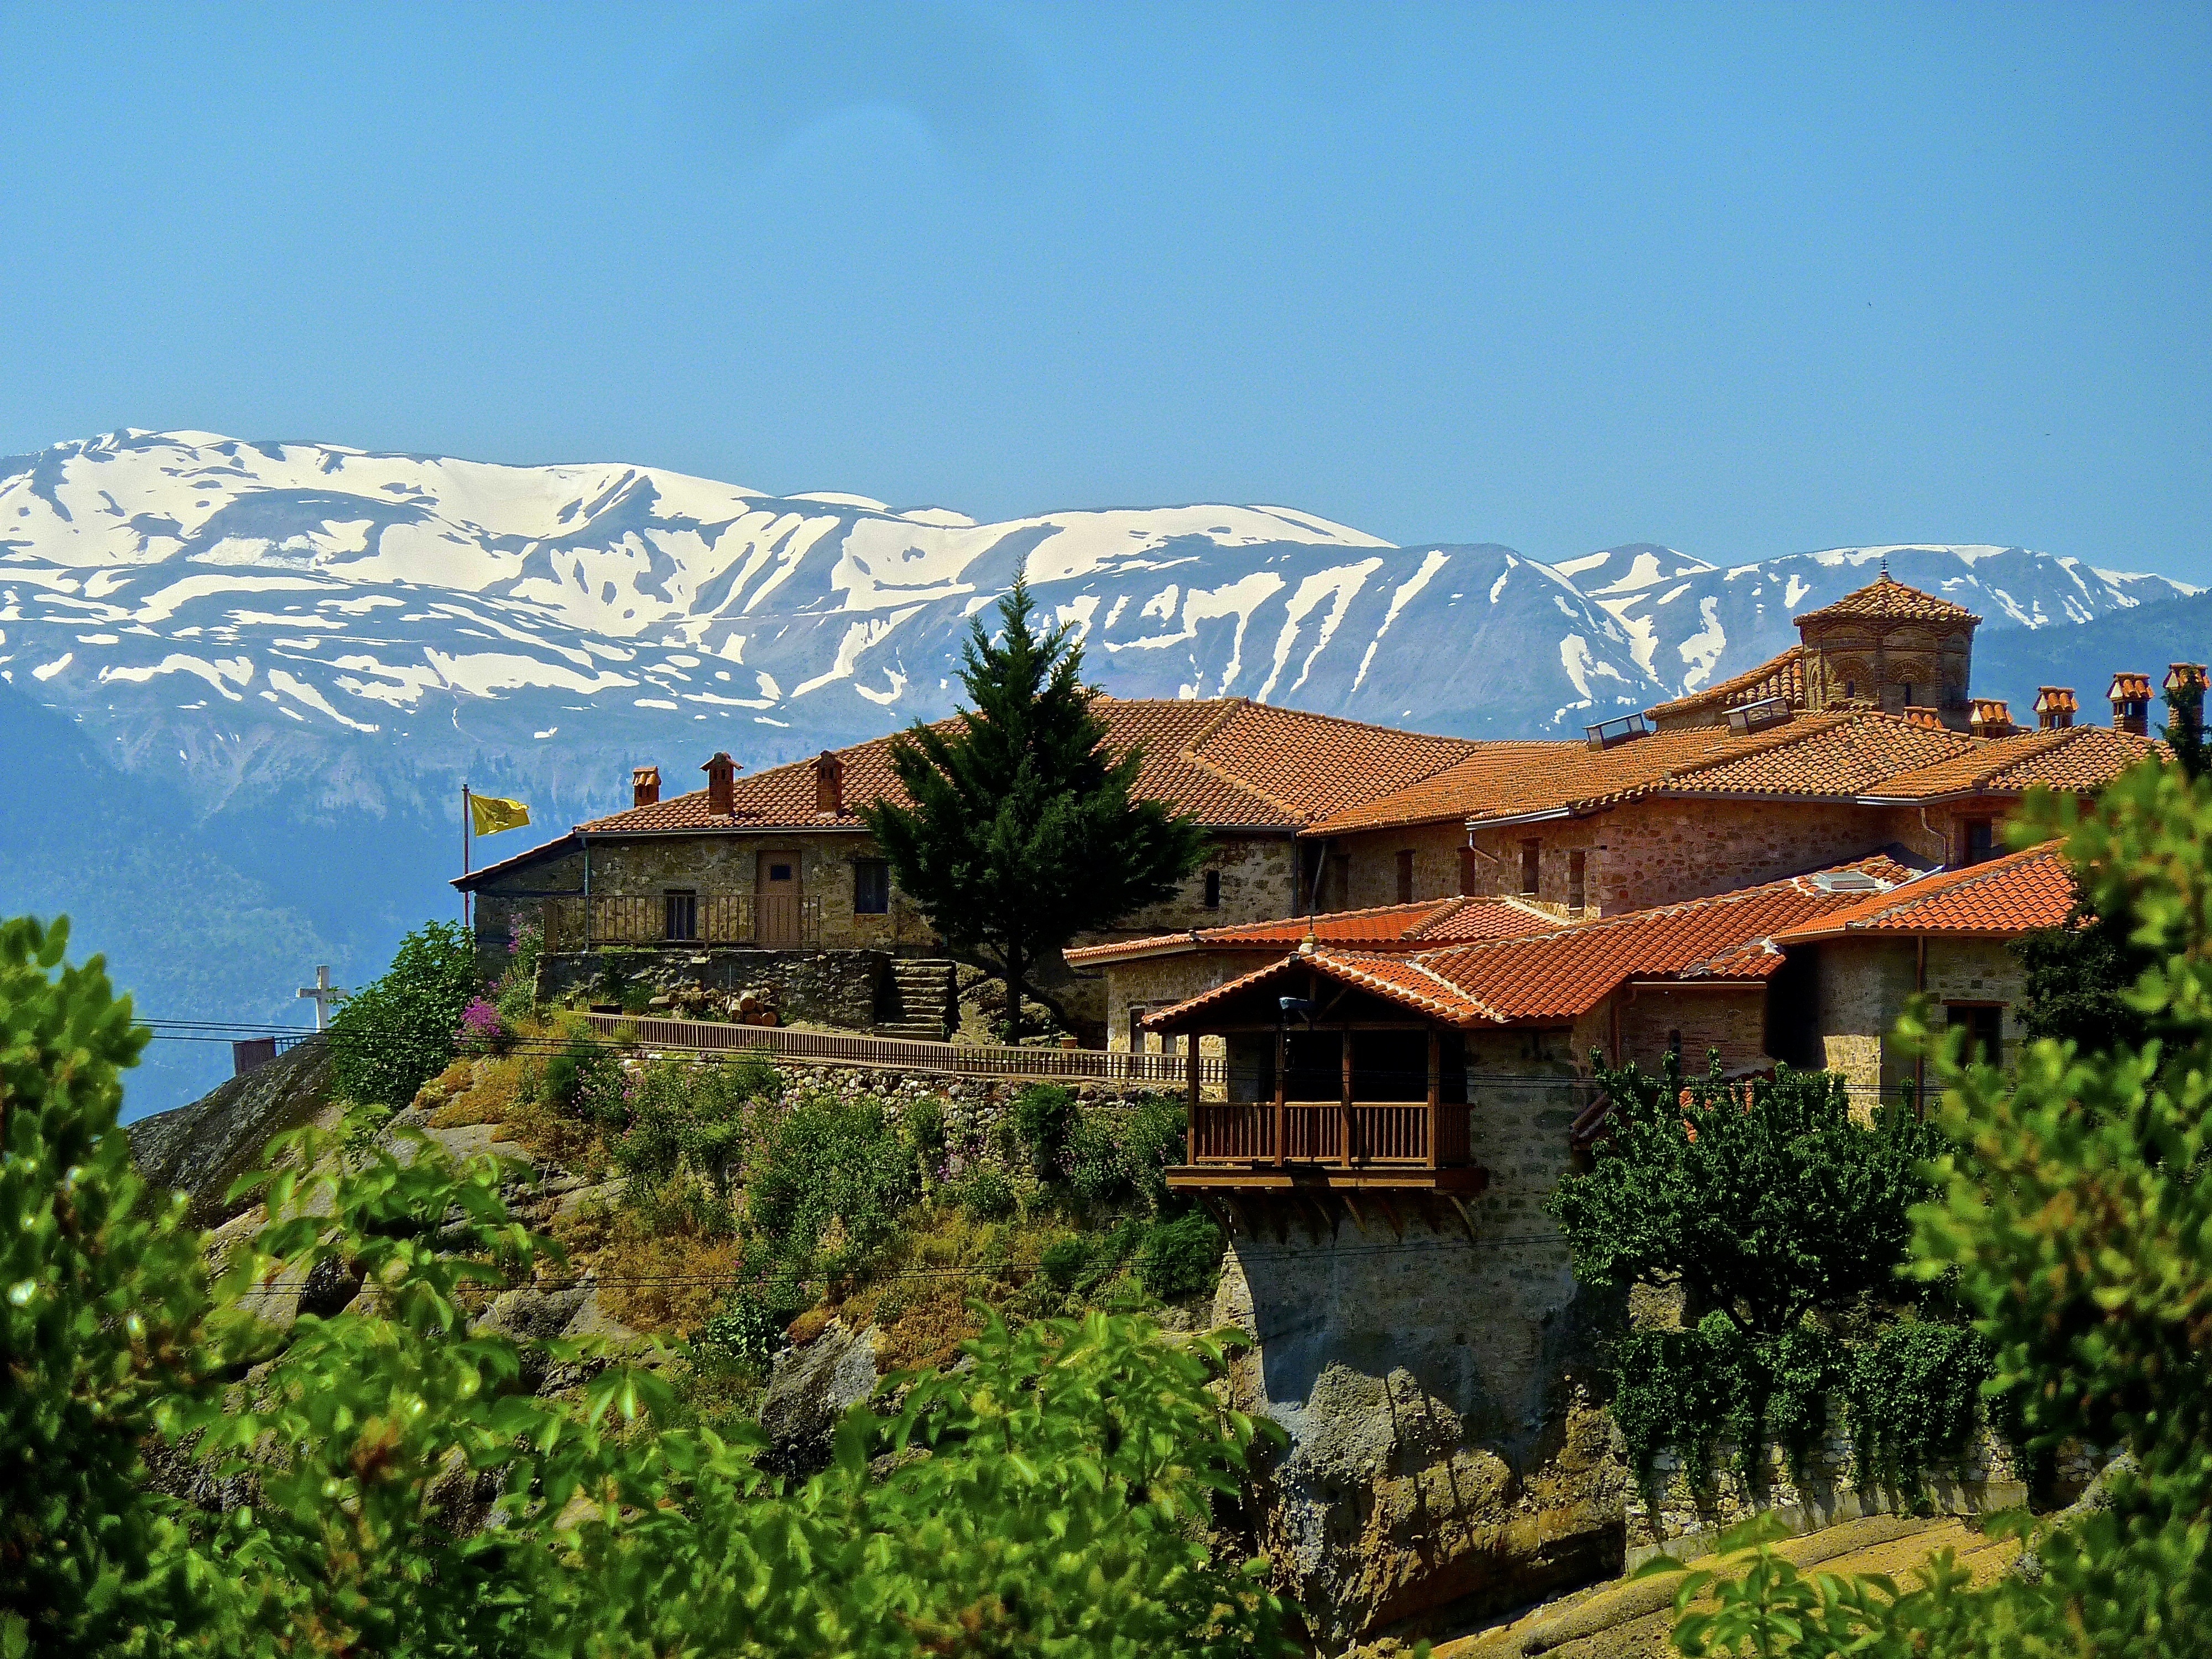
landscape, rock, mountain, hill, town, valley, mountain range, vacation, village, church, tourism, resort, mountains, monastery, hilltop, greece, abbey, estate, rural area, meteora, geographical feature, mountainous landforms, ecclesiastic